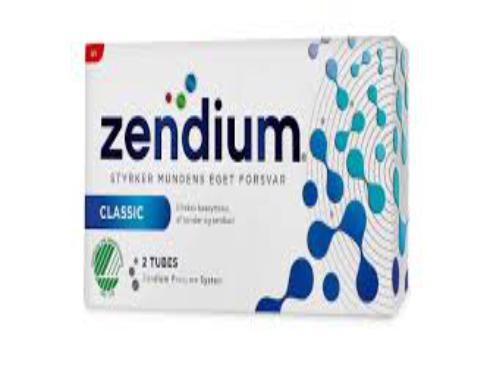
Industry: Medical